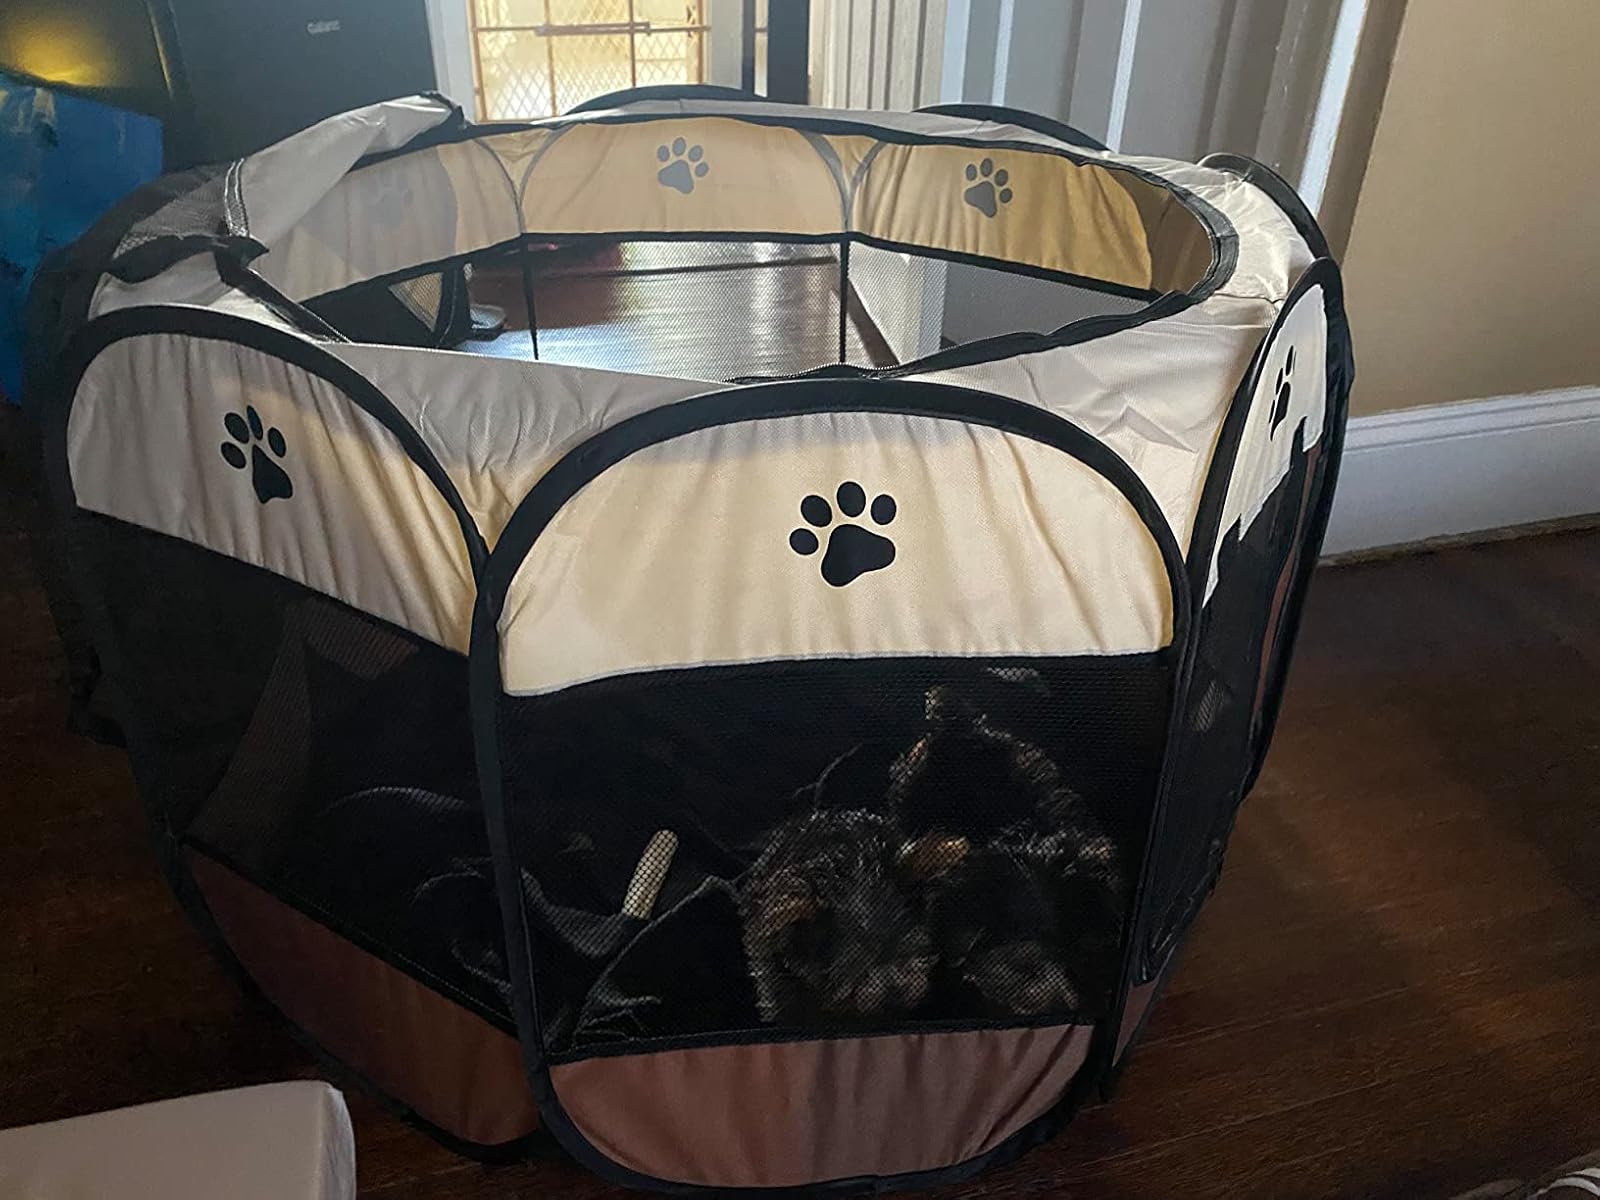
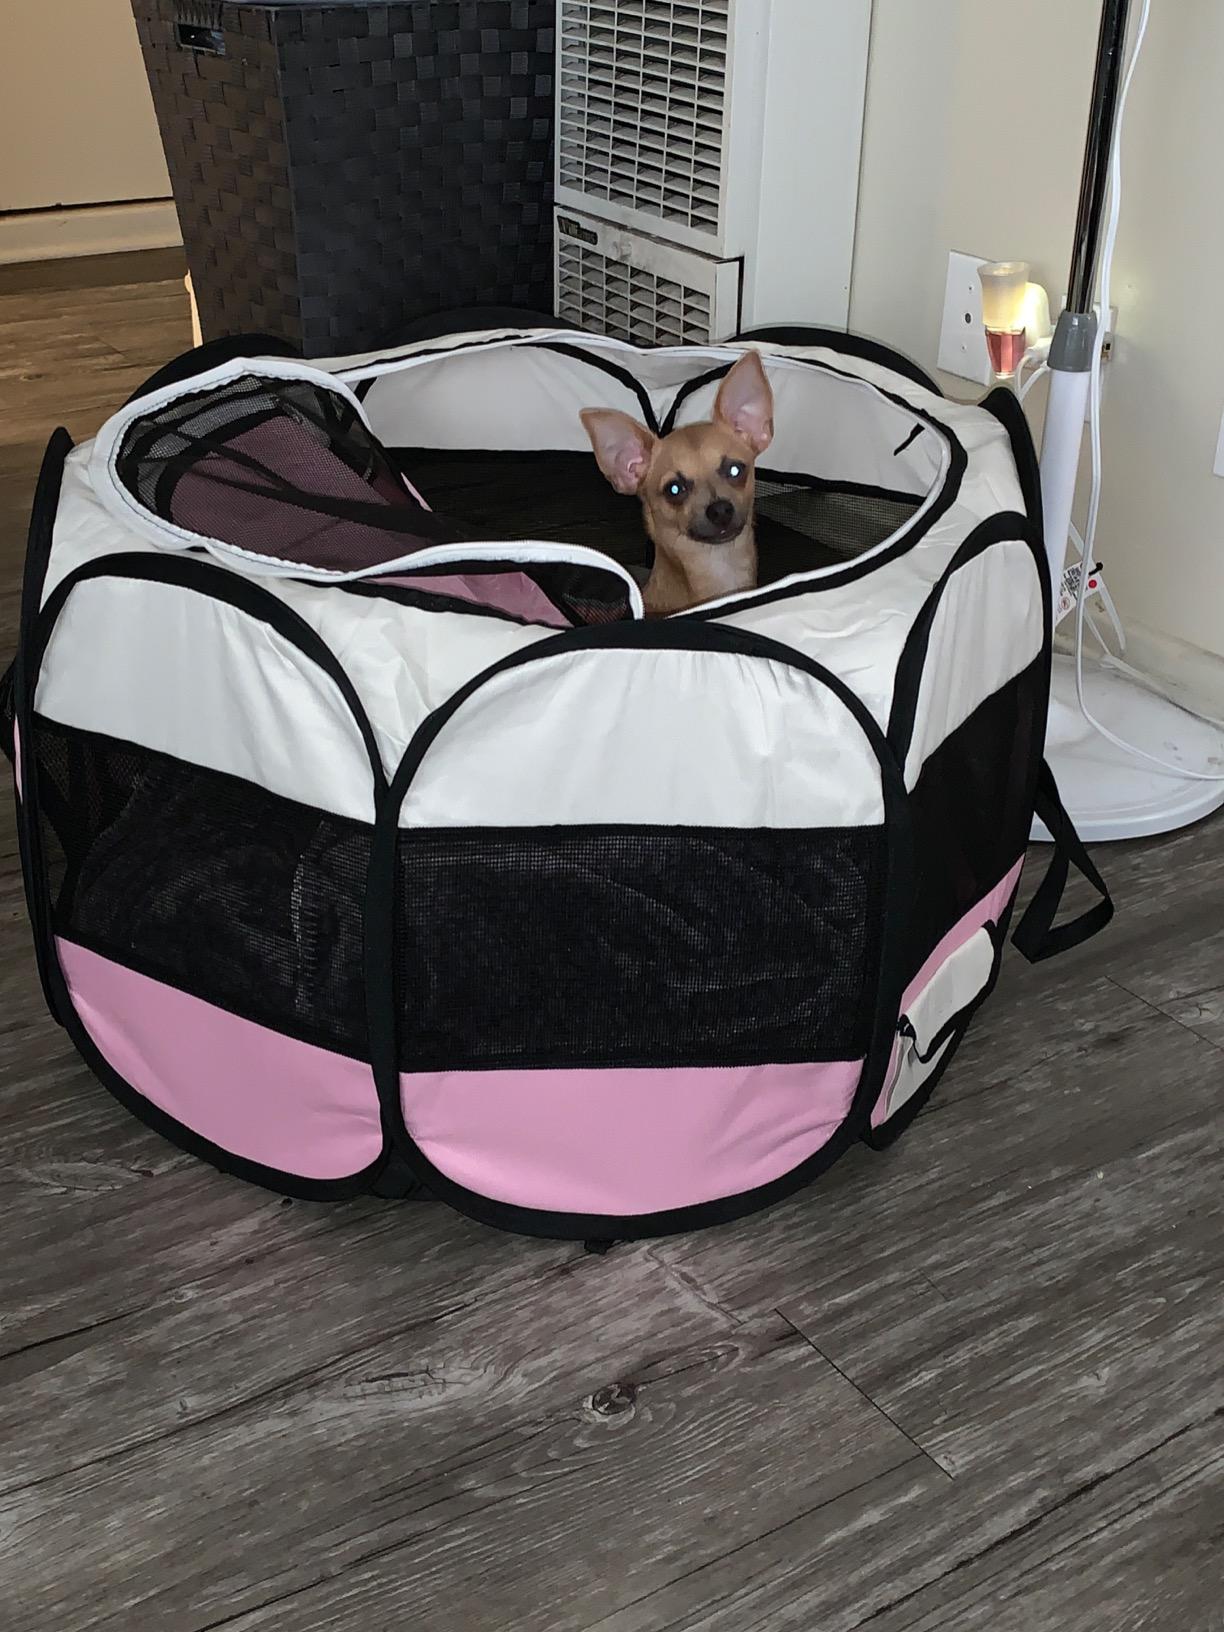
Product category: items_kennel
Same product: no